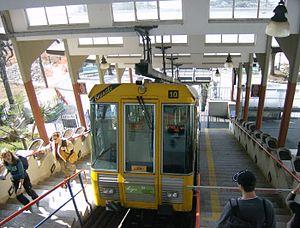
Brunate est une commune de la province de Côme en Lombardie.